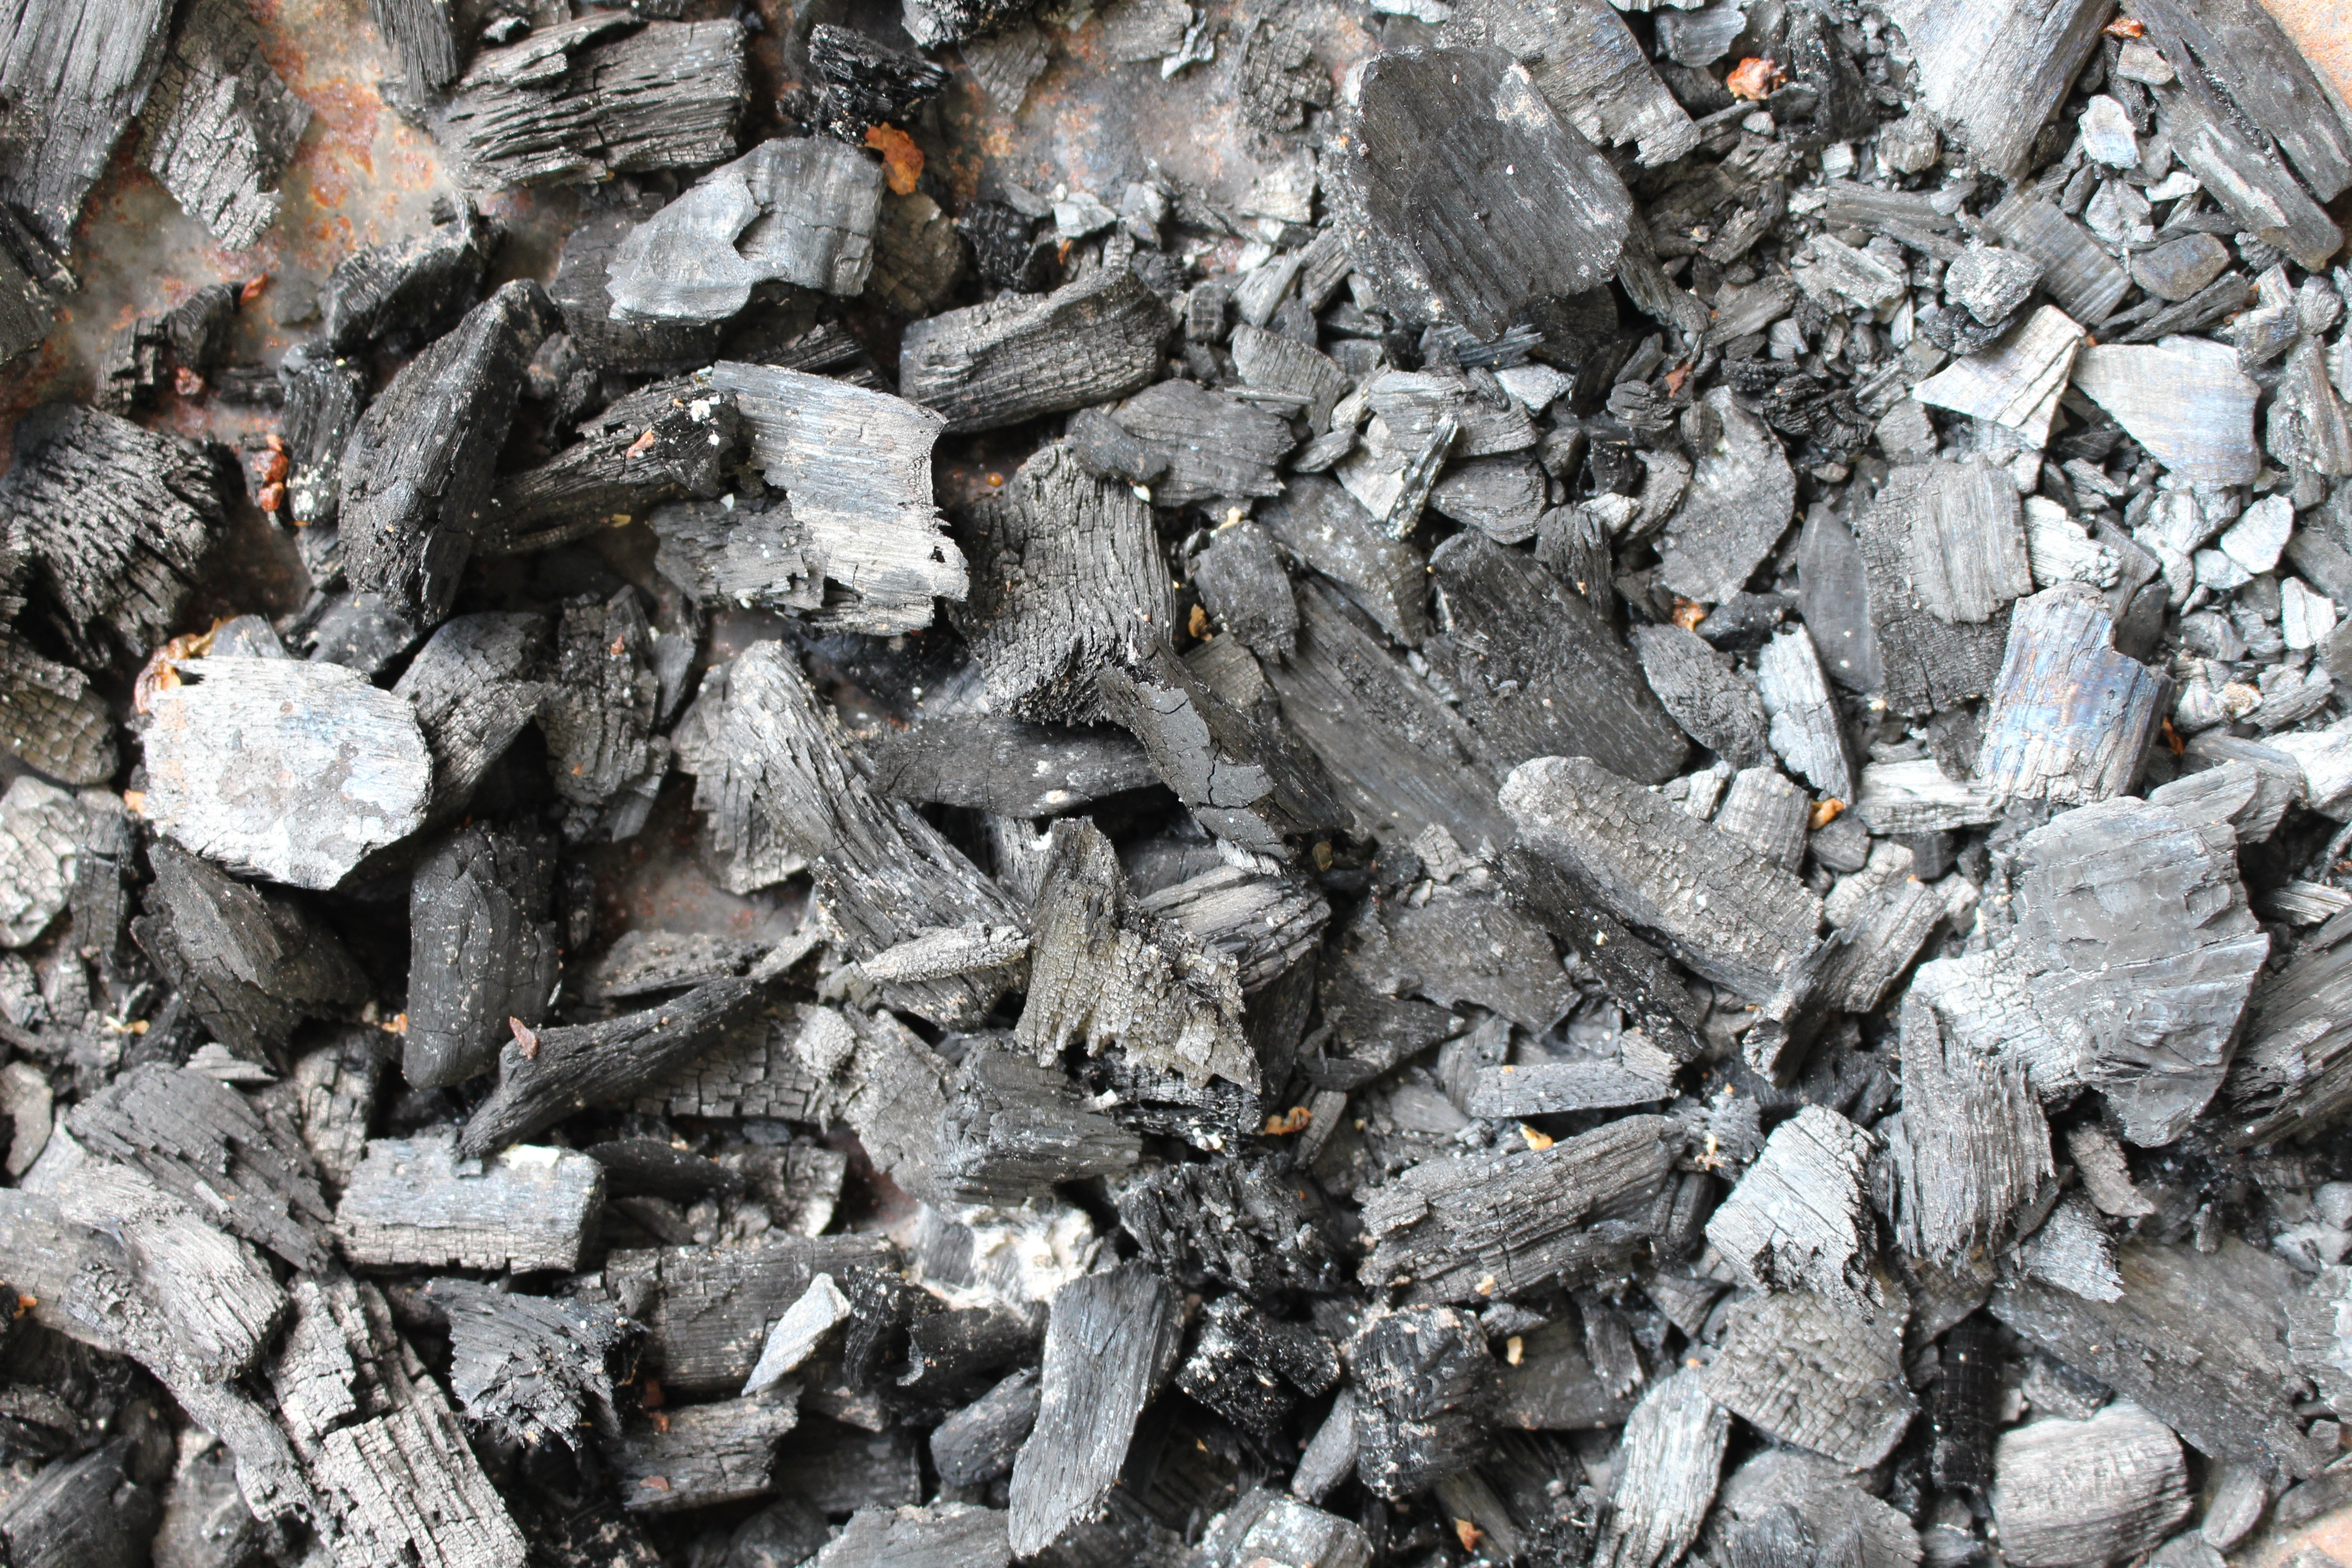
rock, wood, asphalt, soil, stone wall, black, barbecue, material, grill, rubble, geology, charcoal, gravel, scrap